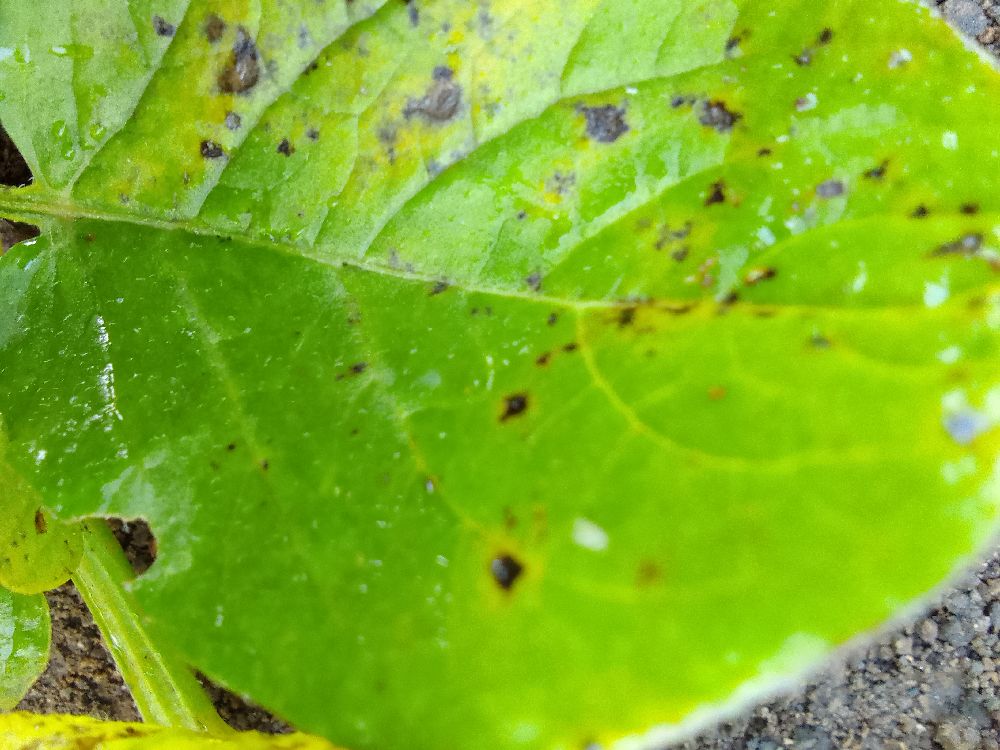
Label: Early blight